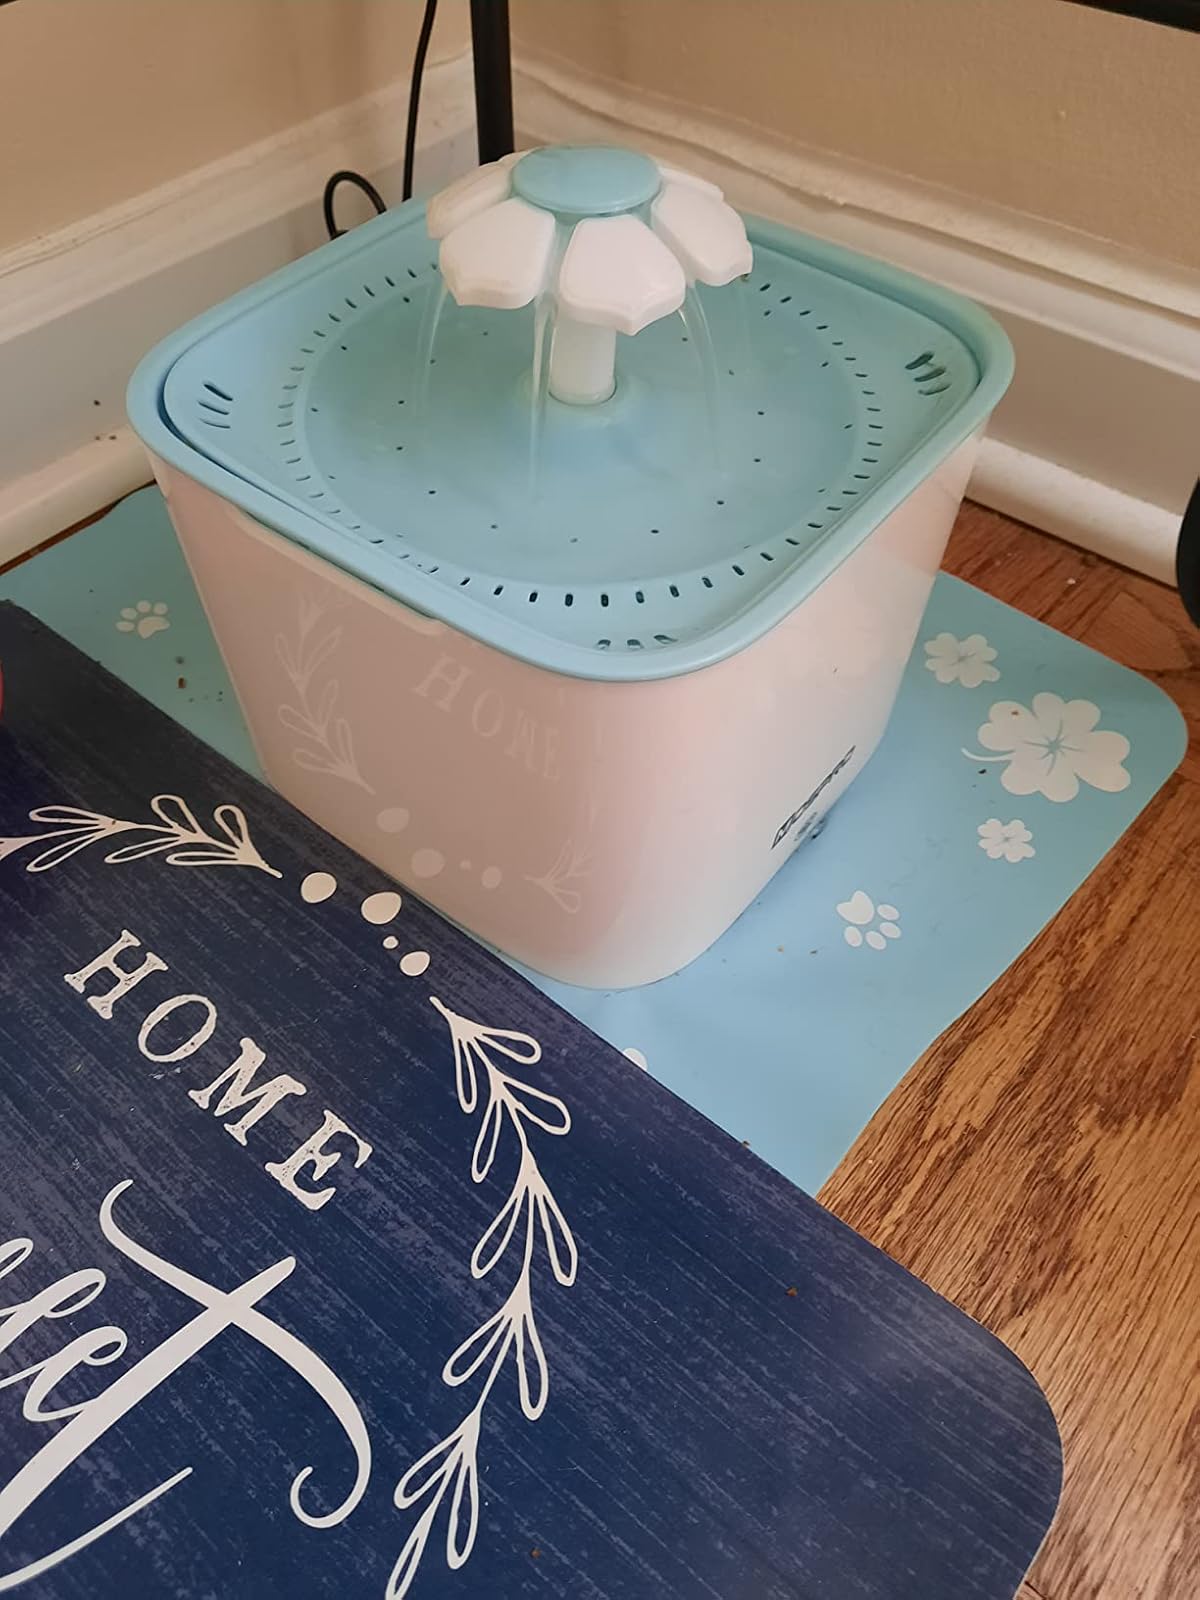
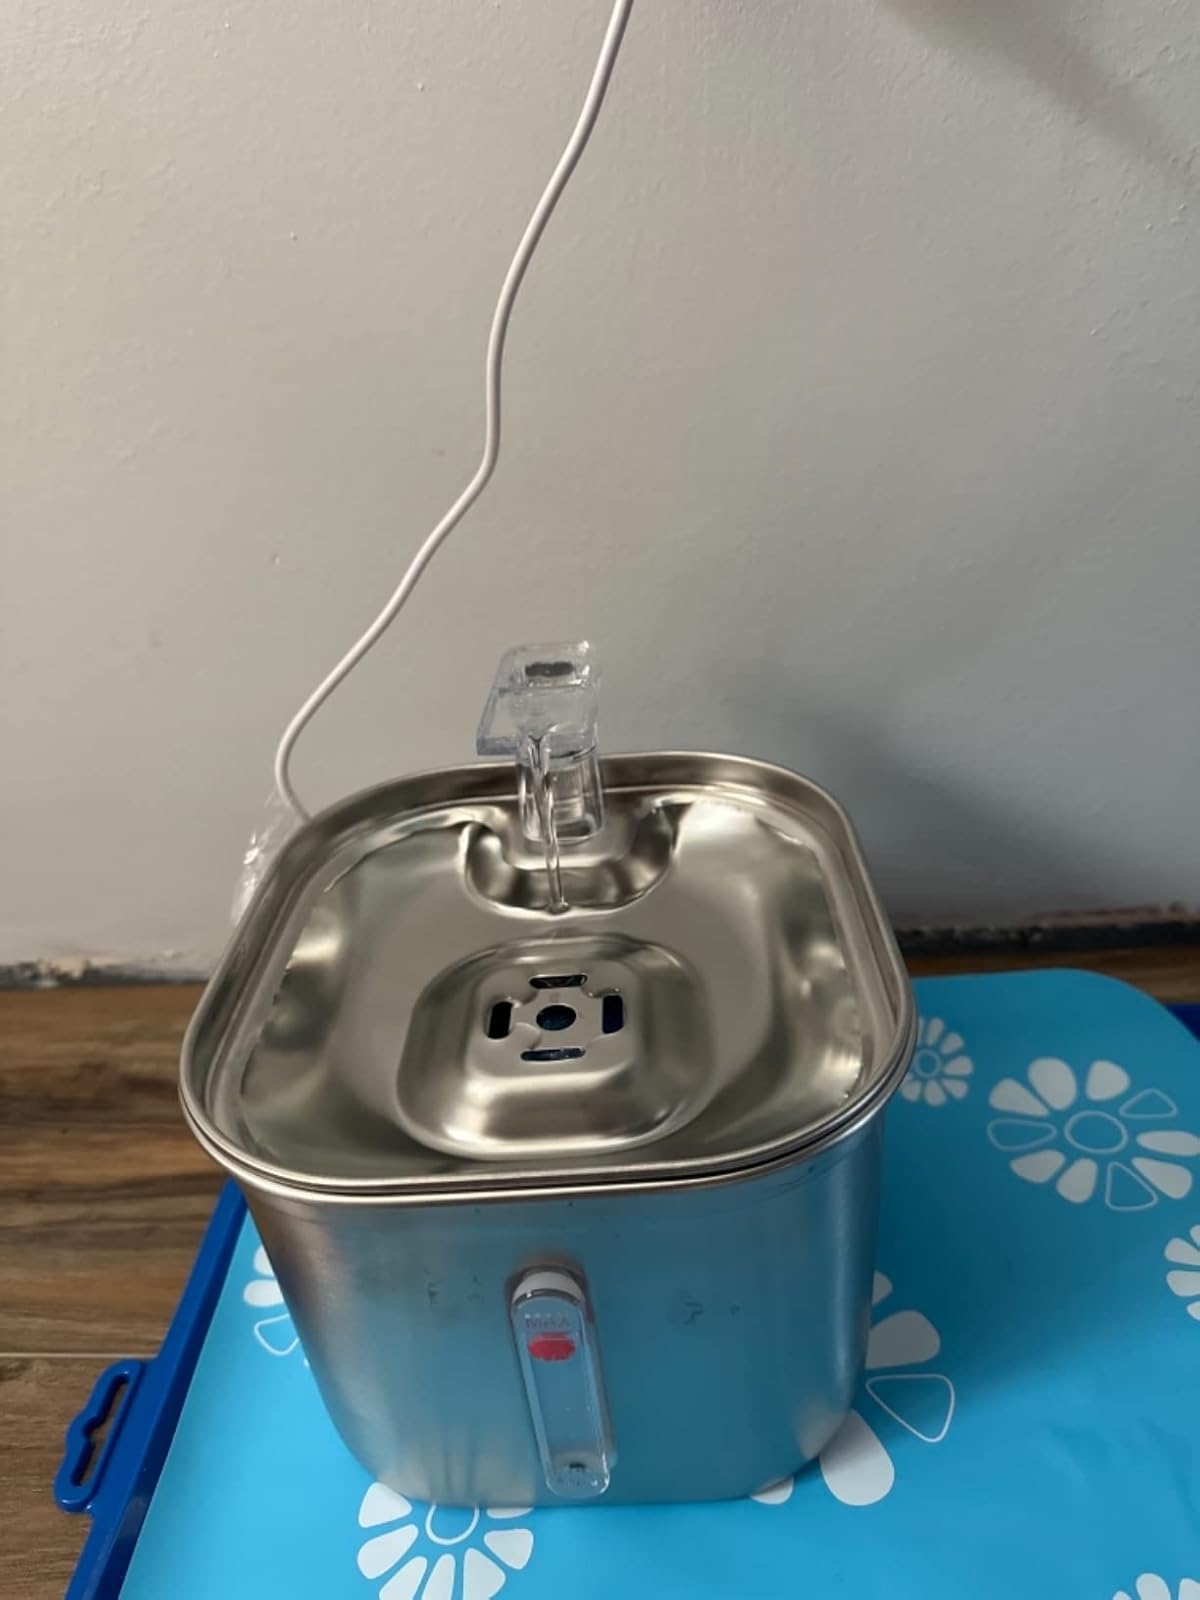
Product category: items_bowl
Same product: no